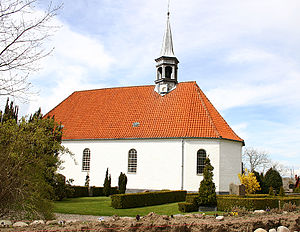
Gilleleje / Historie
Gilleleje Kirke der blev indviet i 1538.
Gilleleje ligger i Nordsjælland og er en fiskeriby med 6.596 indbyggere. Byen befinder sig i Gribskov Kommune og tilhører Region Hovedstaden.